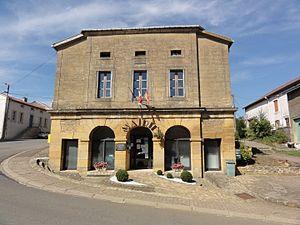
Fresnois-la-Montagne (Meurthe-et-M.) mairie
Fresnois-la-Montagne est une commune française située dans le département de Meurthe-et-Moselle, en région Grand Est.